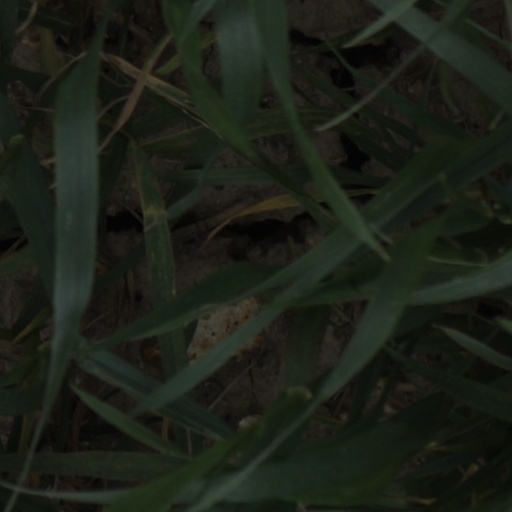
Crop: wheat